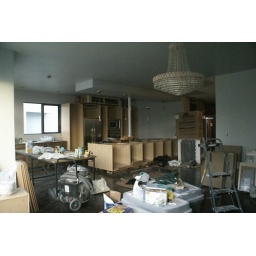
sitting in forground while kitchen being built